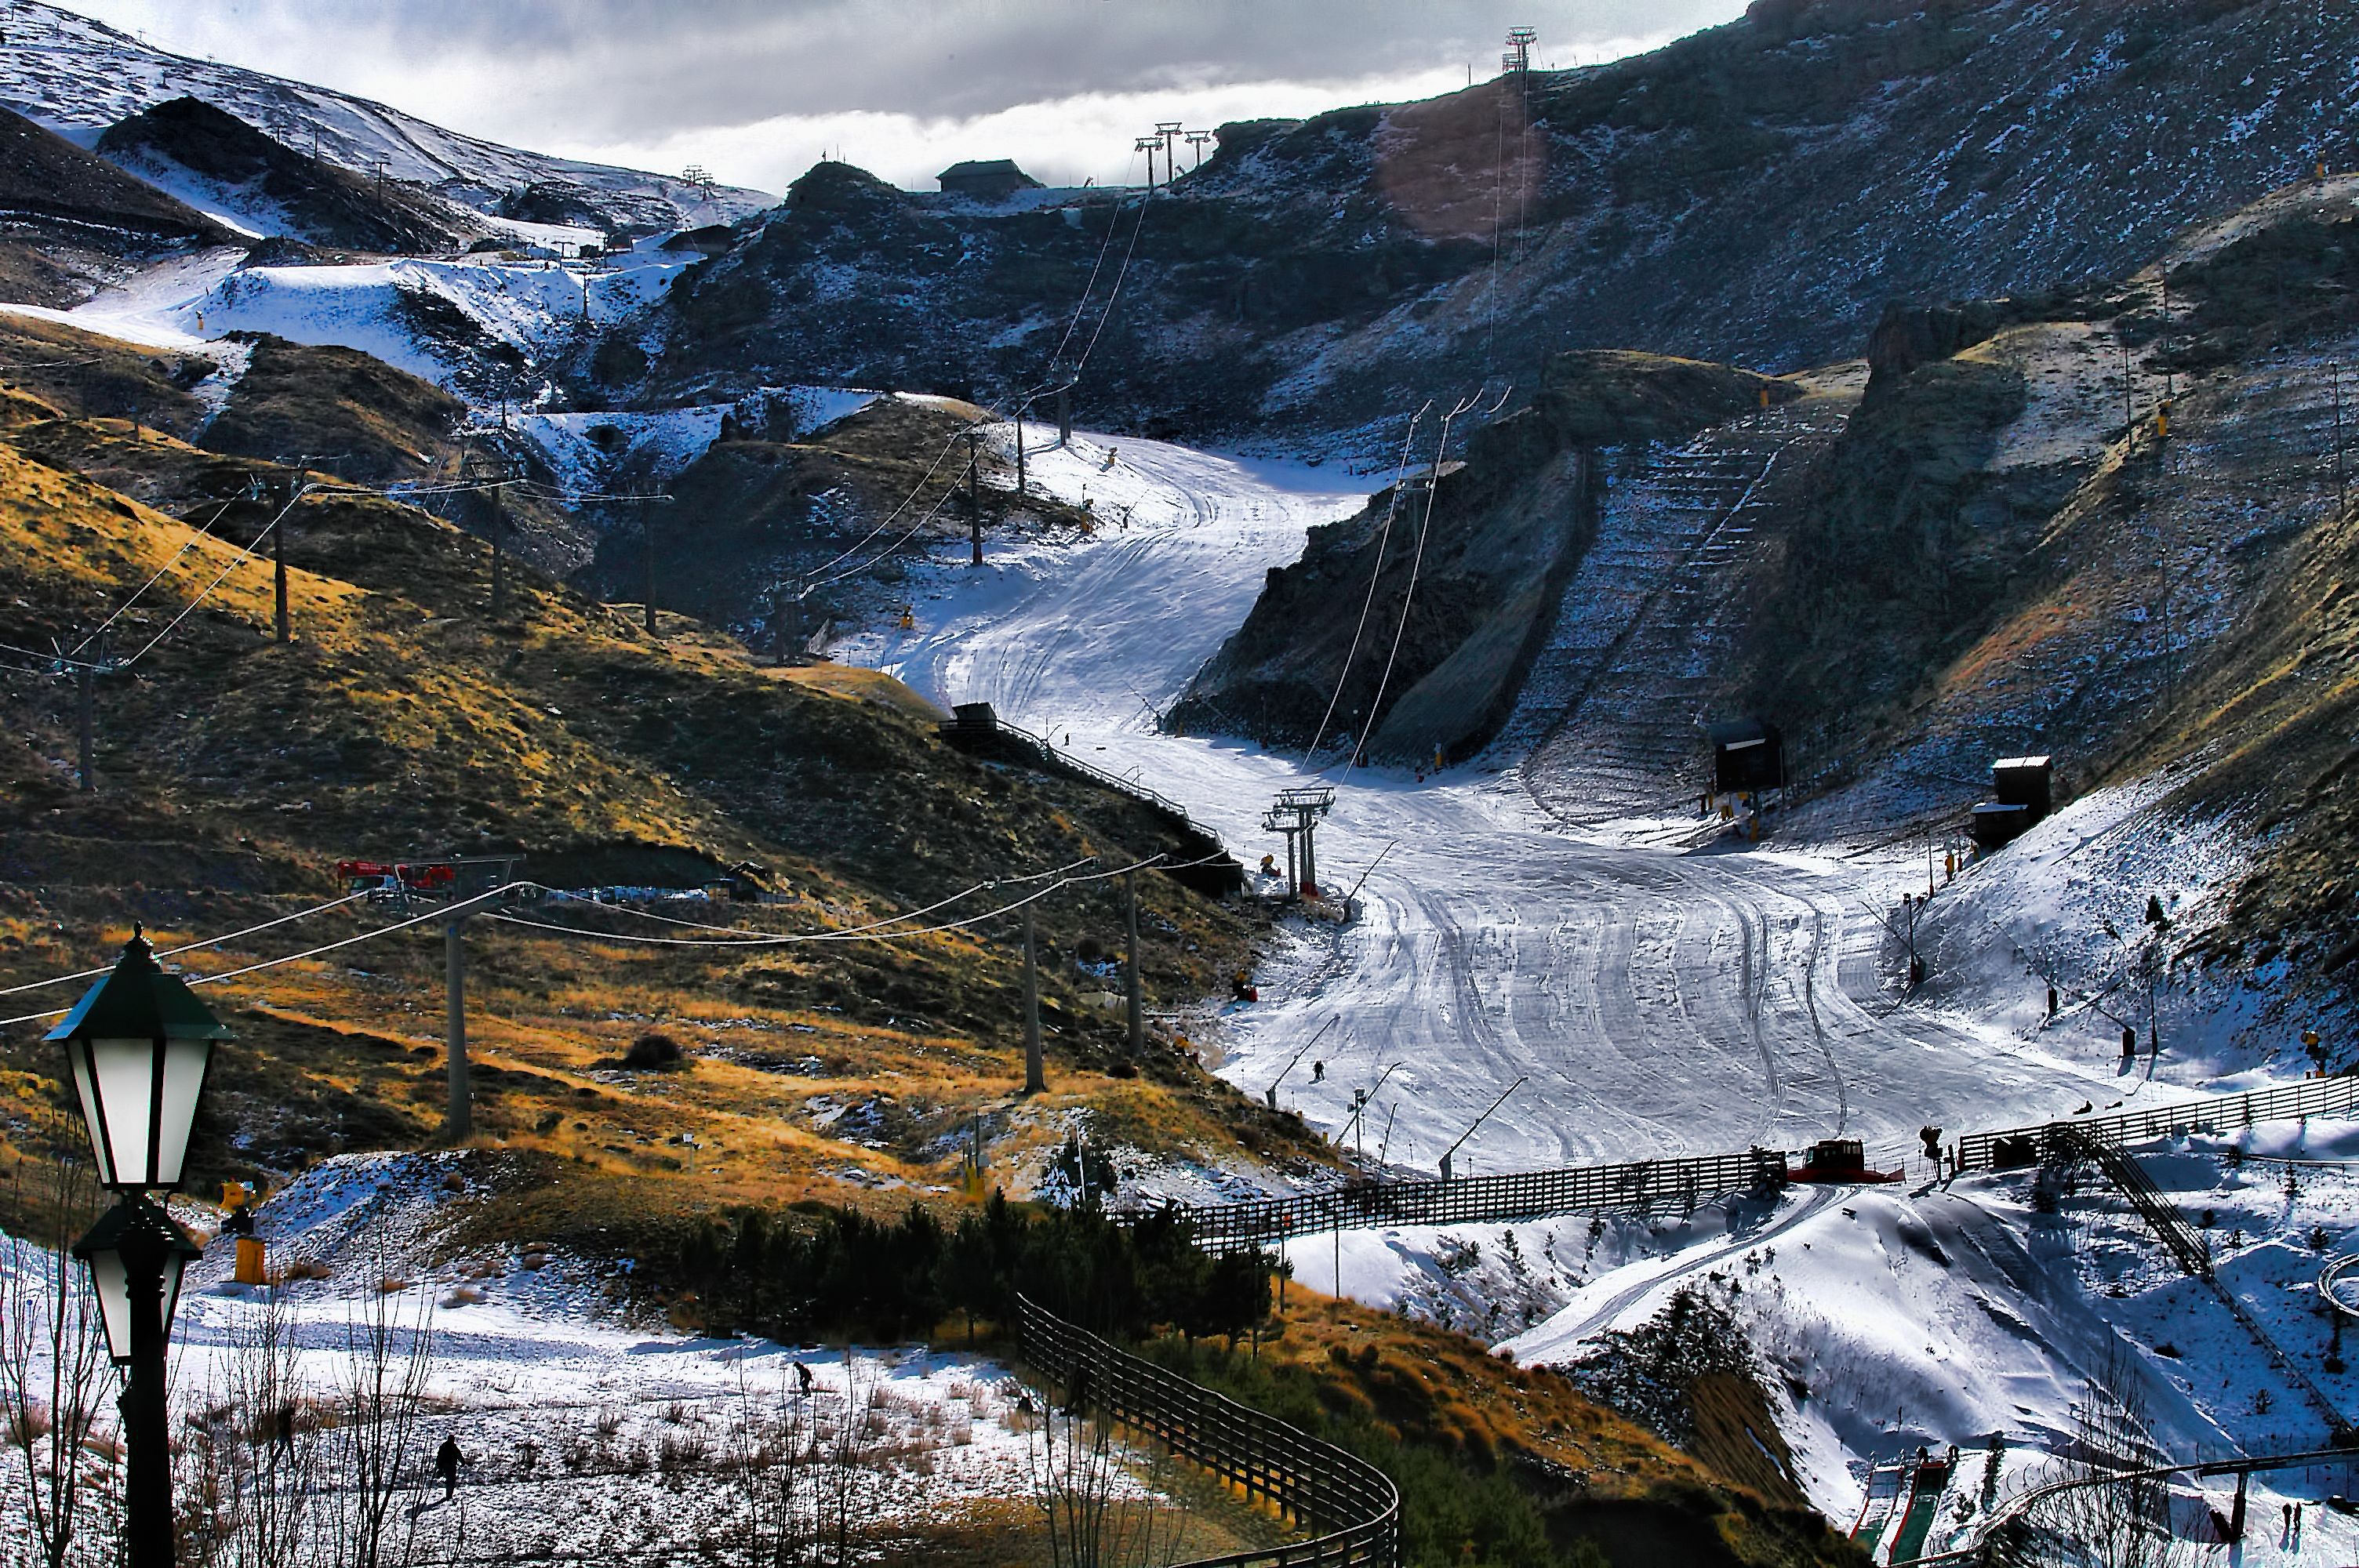
landscape, wilderness, mountain, snow, winter, lake, mountain range, ice, reflection, glacier, fjord, season, alps, cirque, moraine, aerial photography, mountainous landforms, glacial landform, geological phenomenon